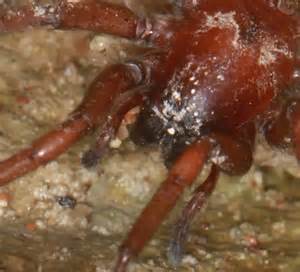
Label: ragno